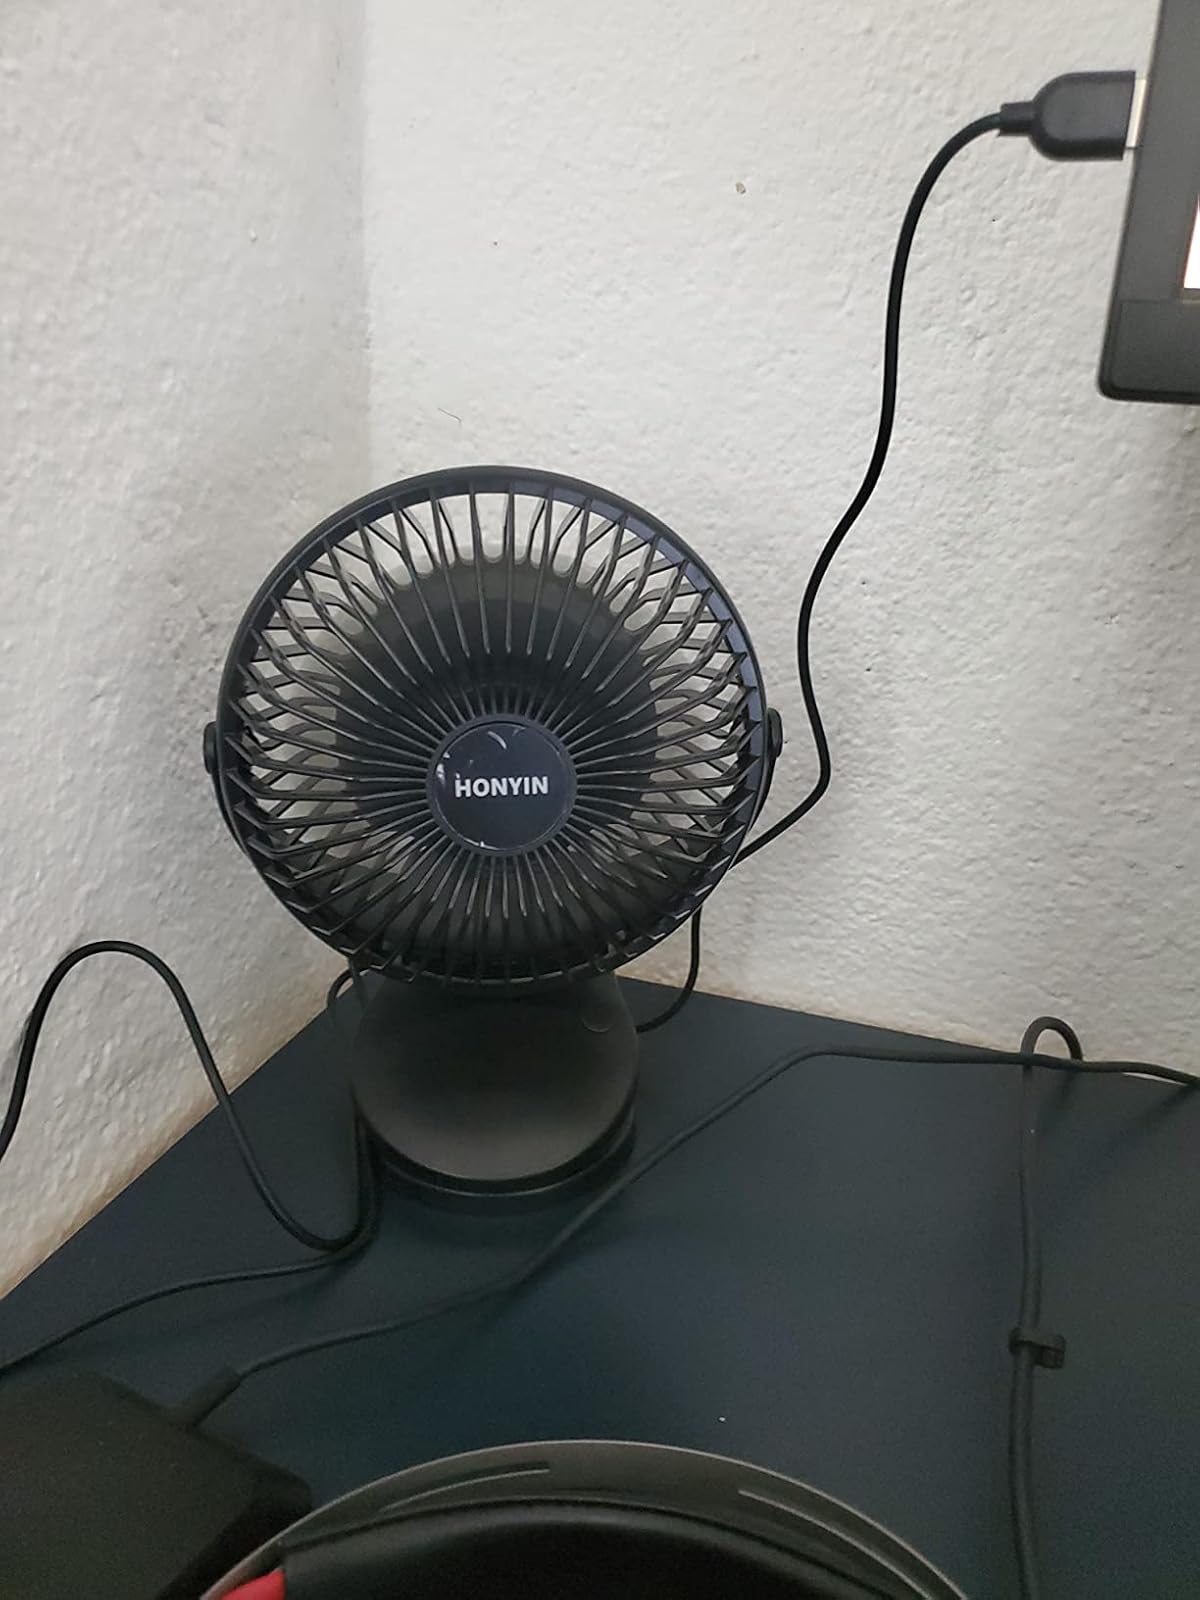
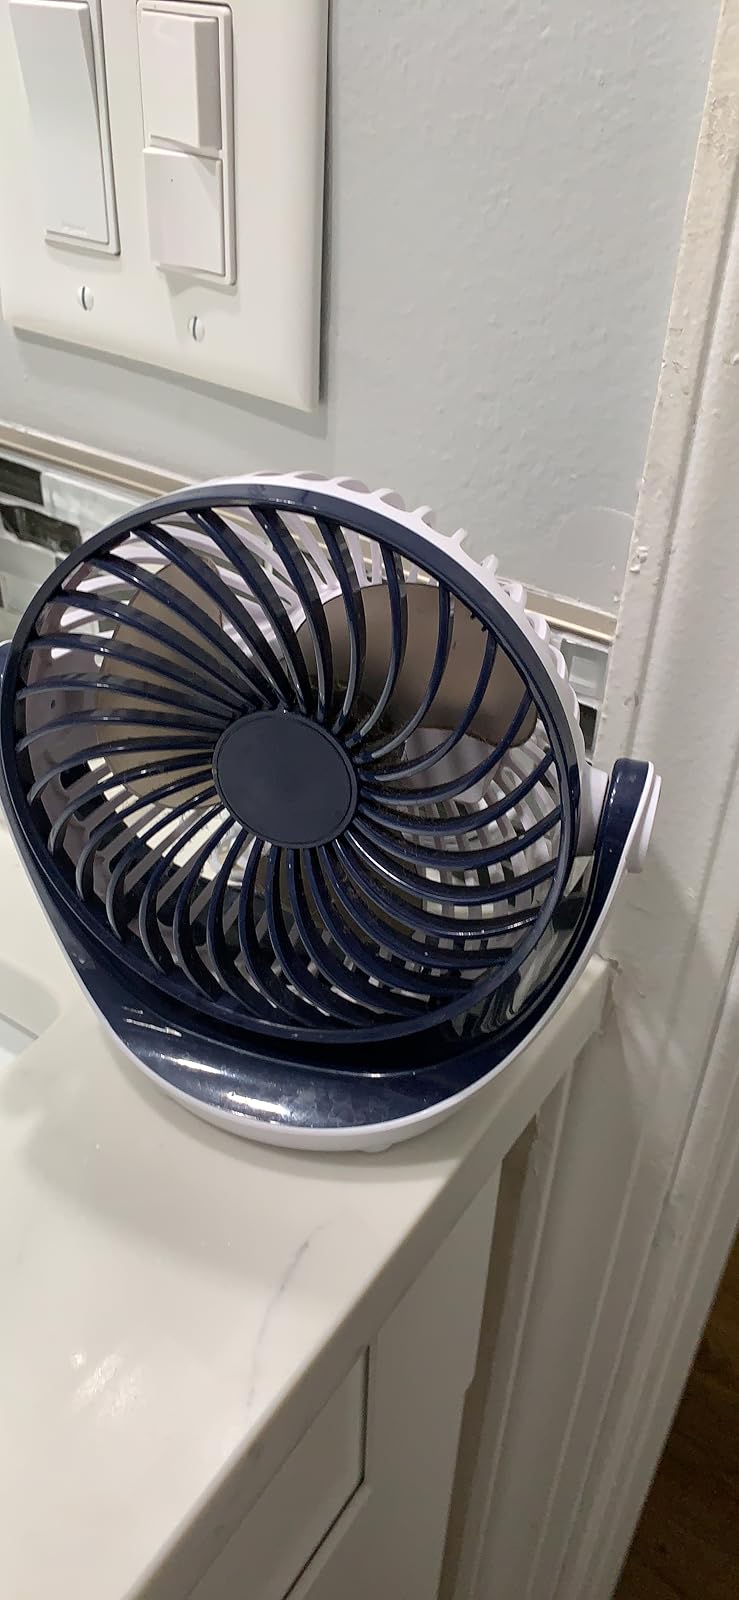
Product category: fan
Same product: no